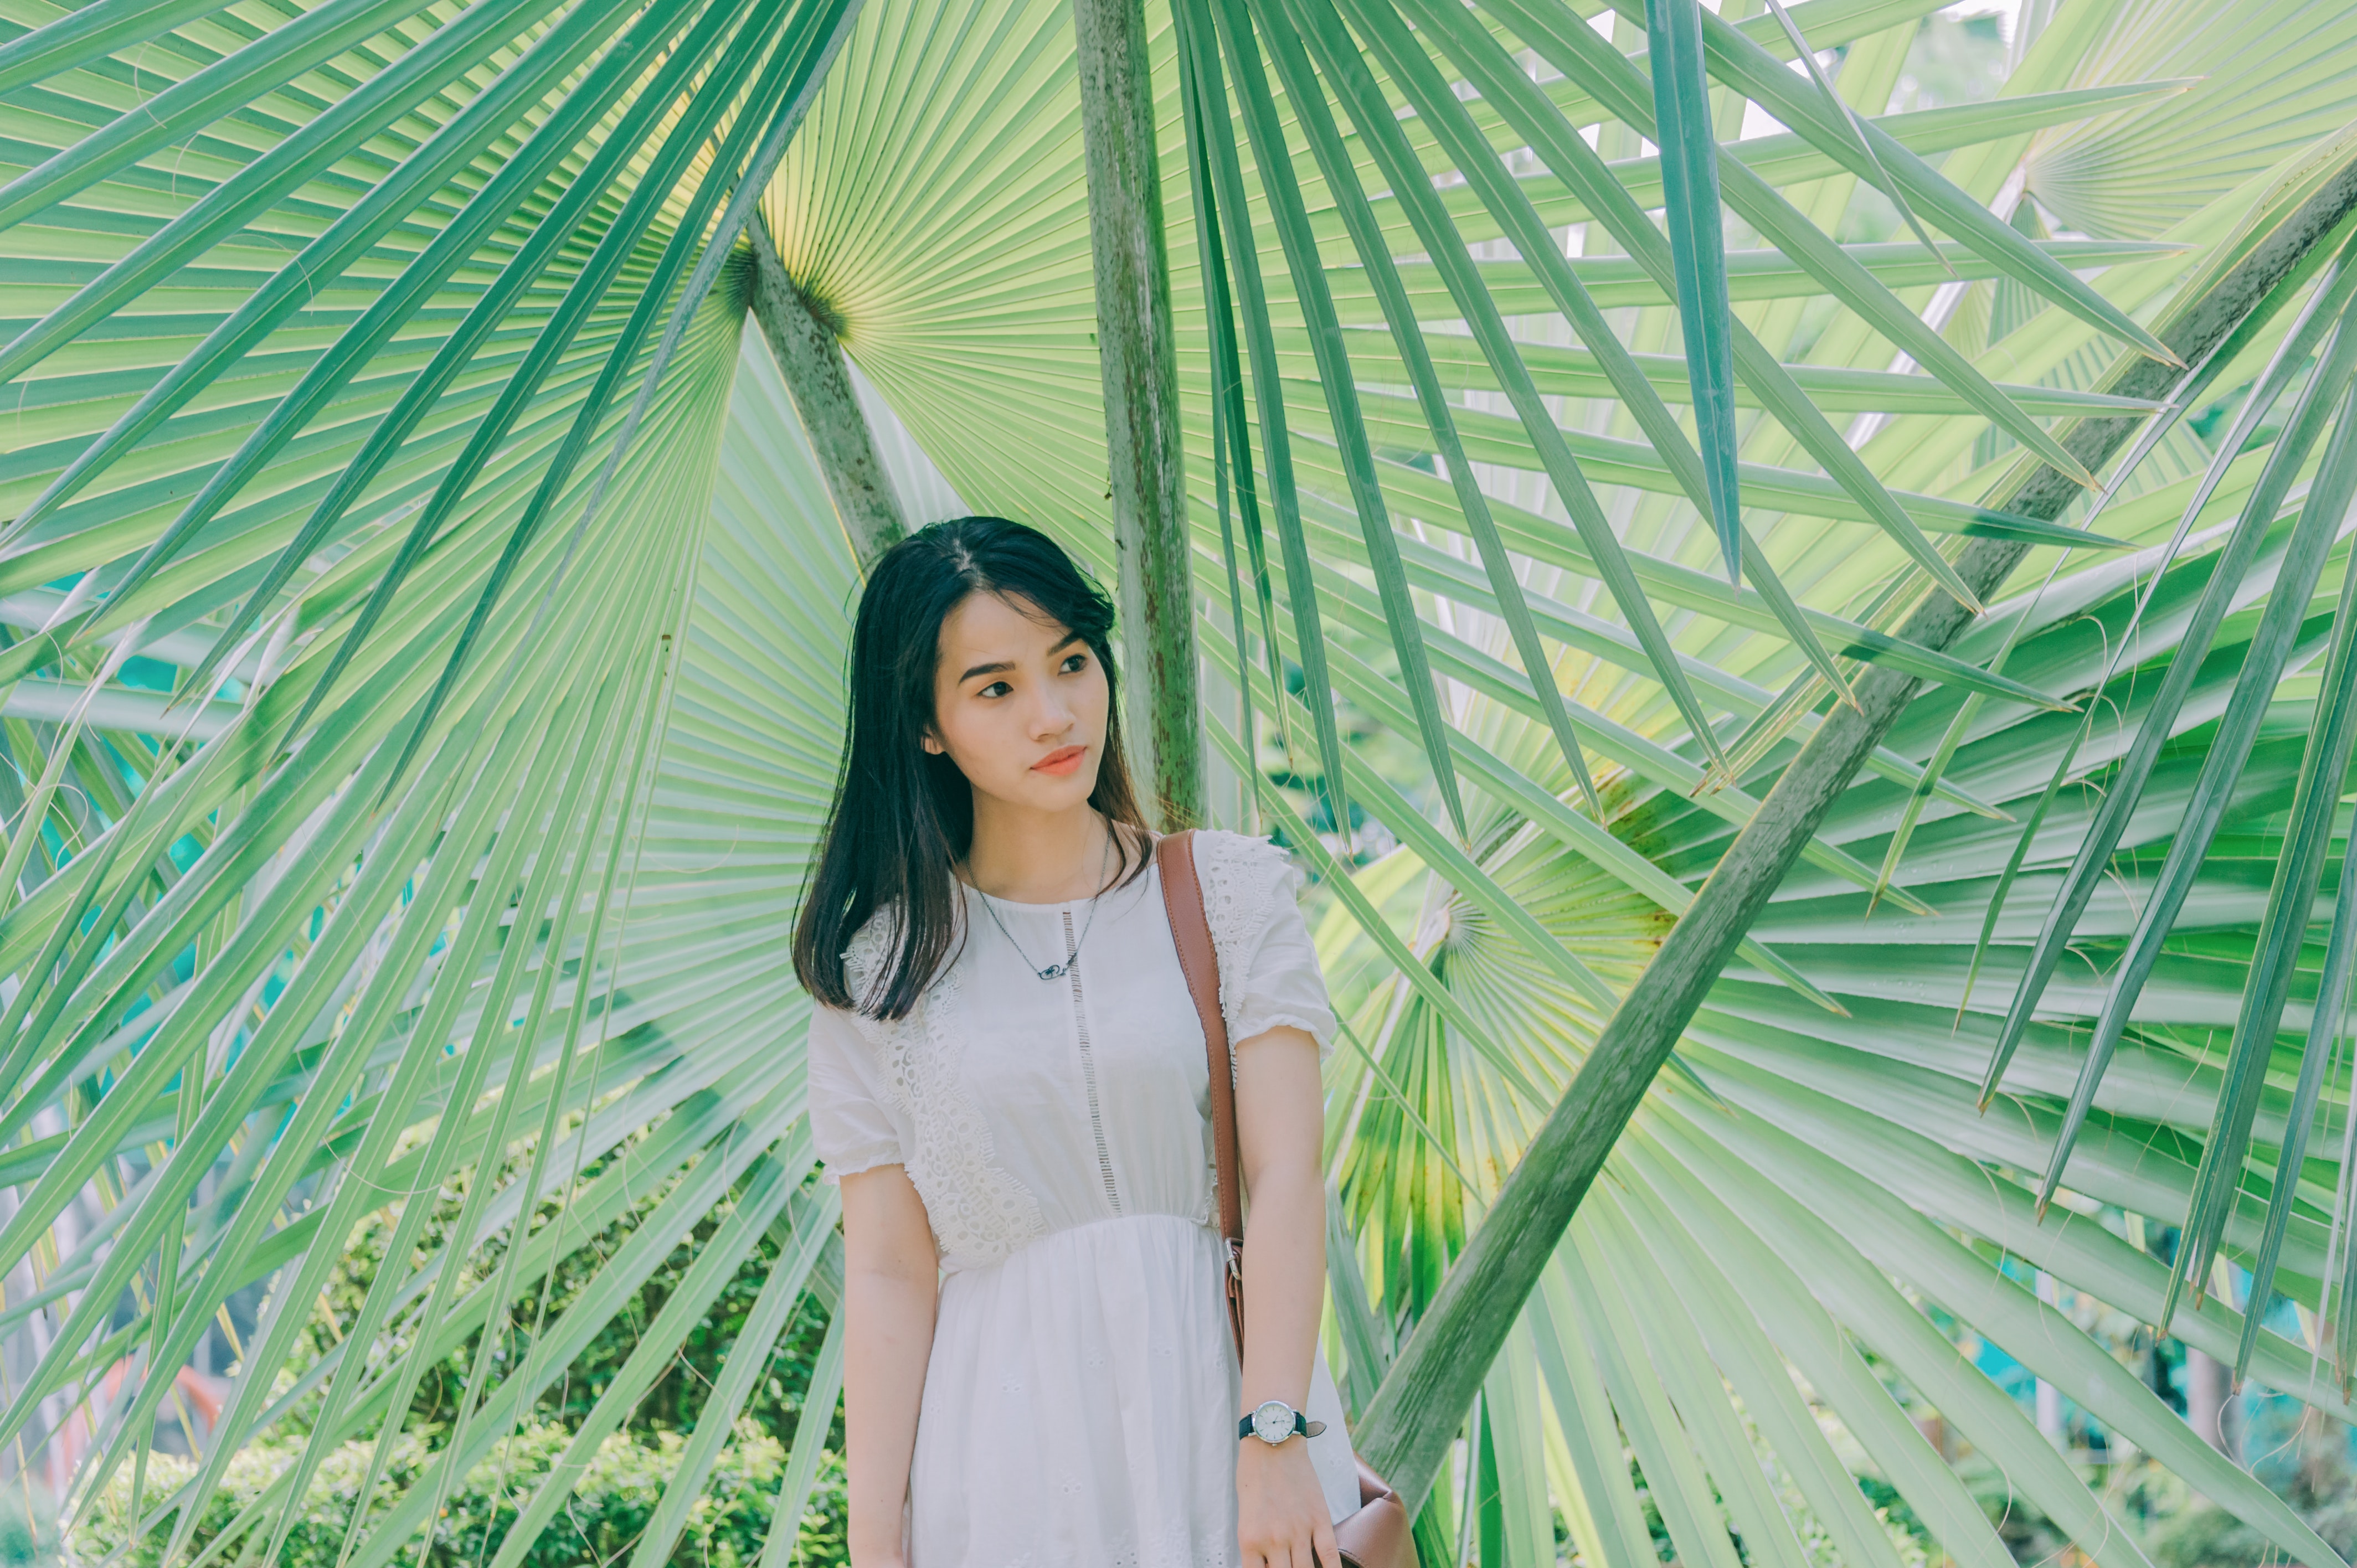
People in nature, white, green, photograph, beauty, skin, botany, tree, photo shoot, photography, summer, dress, fun, fashion accessory, plant, smile, model, net, umbrella